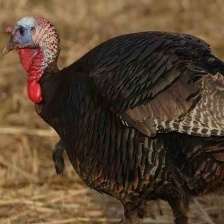
Species: WILD TURKEY
Scientific name: MELEAGRIS GALLOPAVO